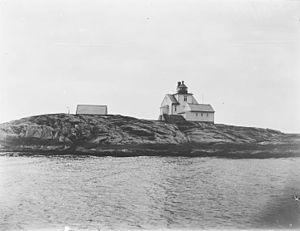
Le phare de Flatflesa est un feu côtier de la commune de Sandøy, dans le Comté de Møre og Romsdal. Il est géré par l'administration côtière norvégienne.